History of cotton

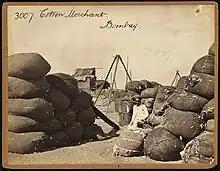
Cotton merchant in Bombay (1850s-70s) by Francis Frith

After the Cotton Famine, the European textile industry looked to new sources of raw cotton. The African colonies of West Africa and Mozambique provided a cheap supply. Taxes and extra-market means again discouraged local textile production. Working conditions were brutal, especially in the Congo, Angola, and Mozambique. Several revolts occurred, and a cotton black market created a local textile industry. In recent history, United States agricultural subsidies have depressed world prices, making it difficult for African farmers to compete.